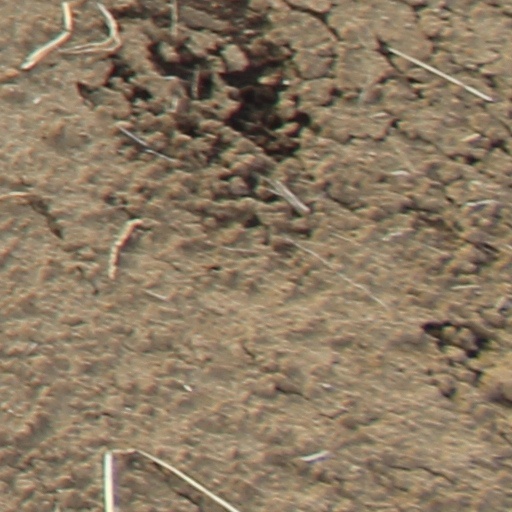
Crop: wheat